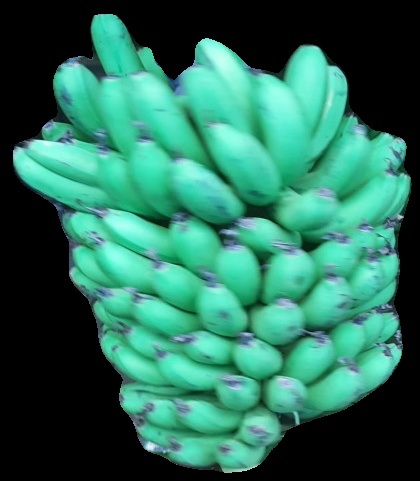
Variety: pachbale
Grade: grade1